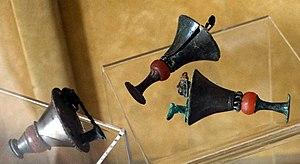
exposition temporaire au musée st-Remi.
Vert-Toulon est une commune française, située dans le département de la Marne en région Grand Est.
Le Musée régional d’archéologie et du vin de Champagne est un musée français, situé avenue de Champagne, dans l'ancien château Perrier à Épernay, en Champagne-Ardenne.